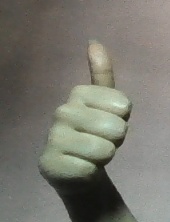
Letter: aleff